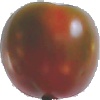
Label: Tomato Maroon 1